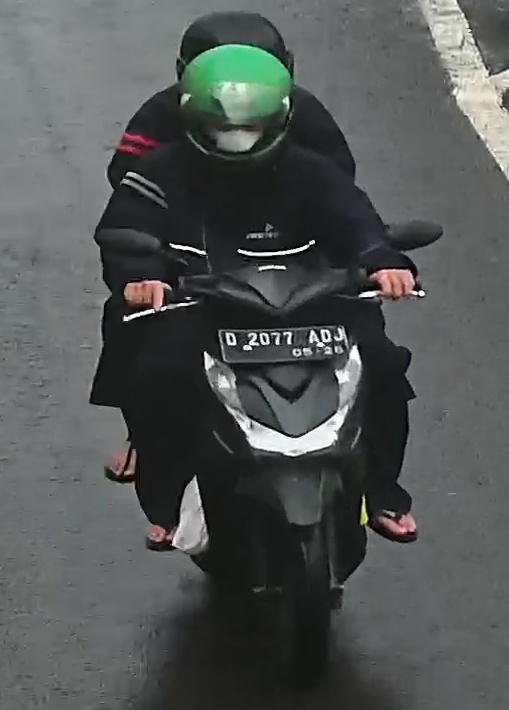
person-with-helmet: 2
person-without-helmet: 0